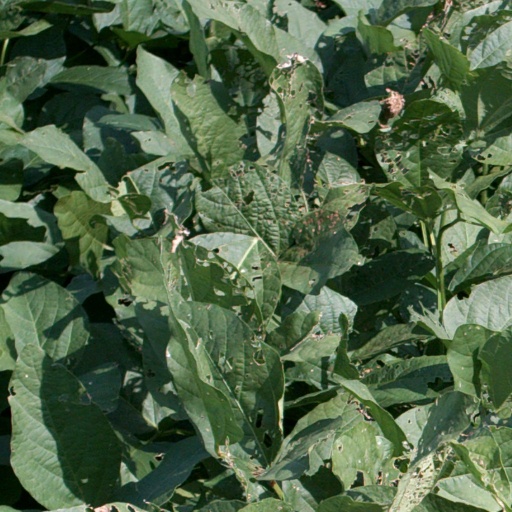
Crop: soybean